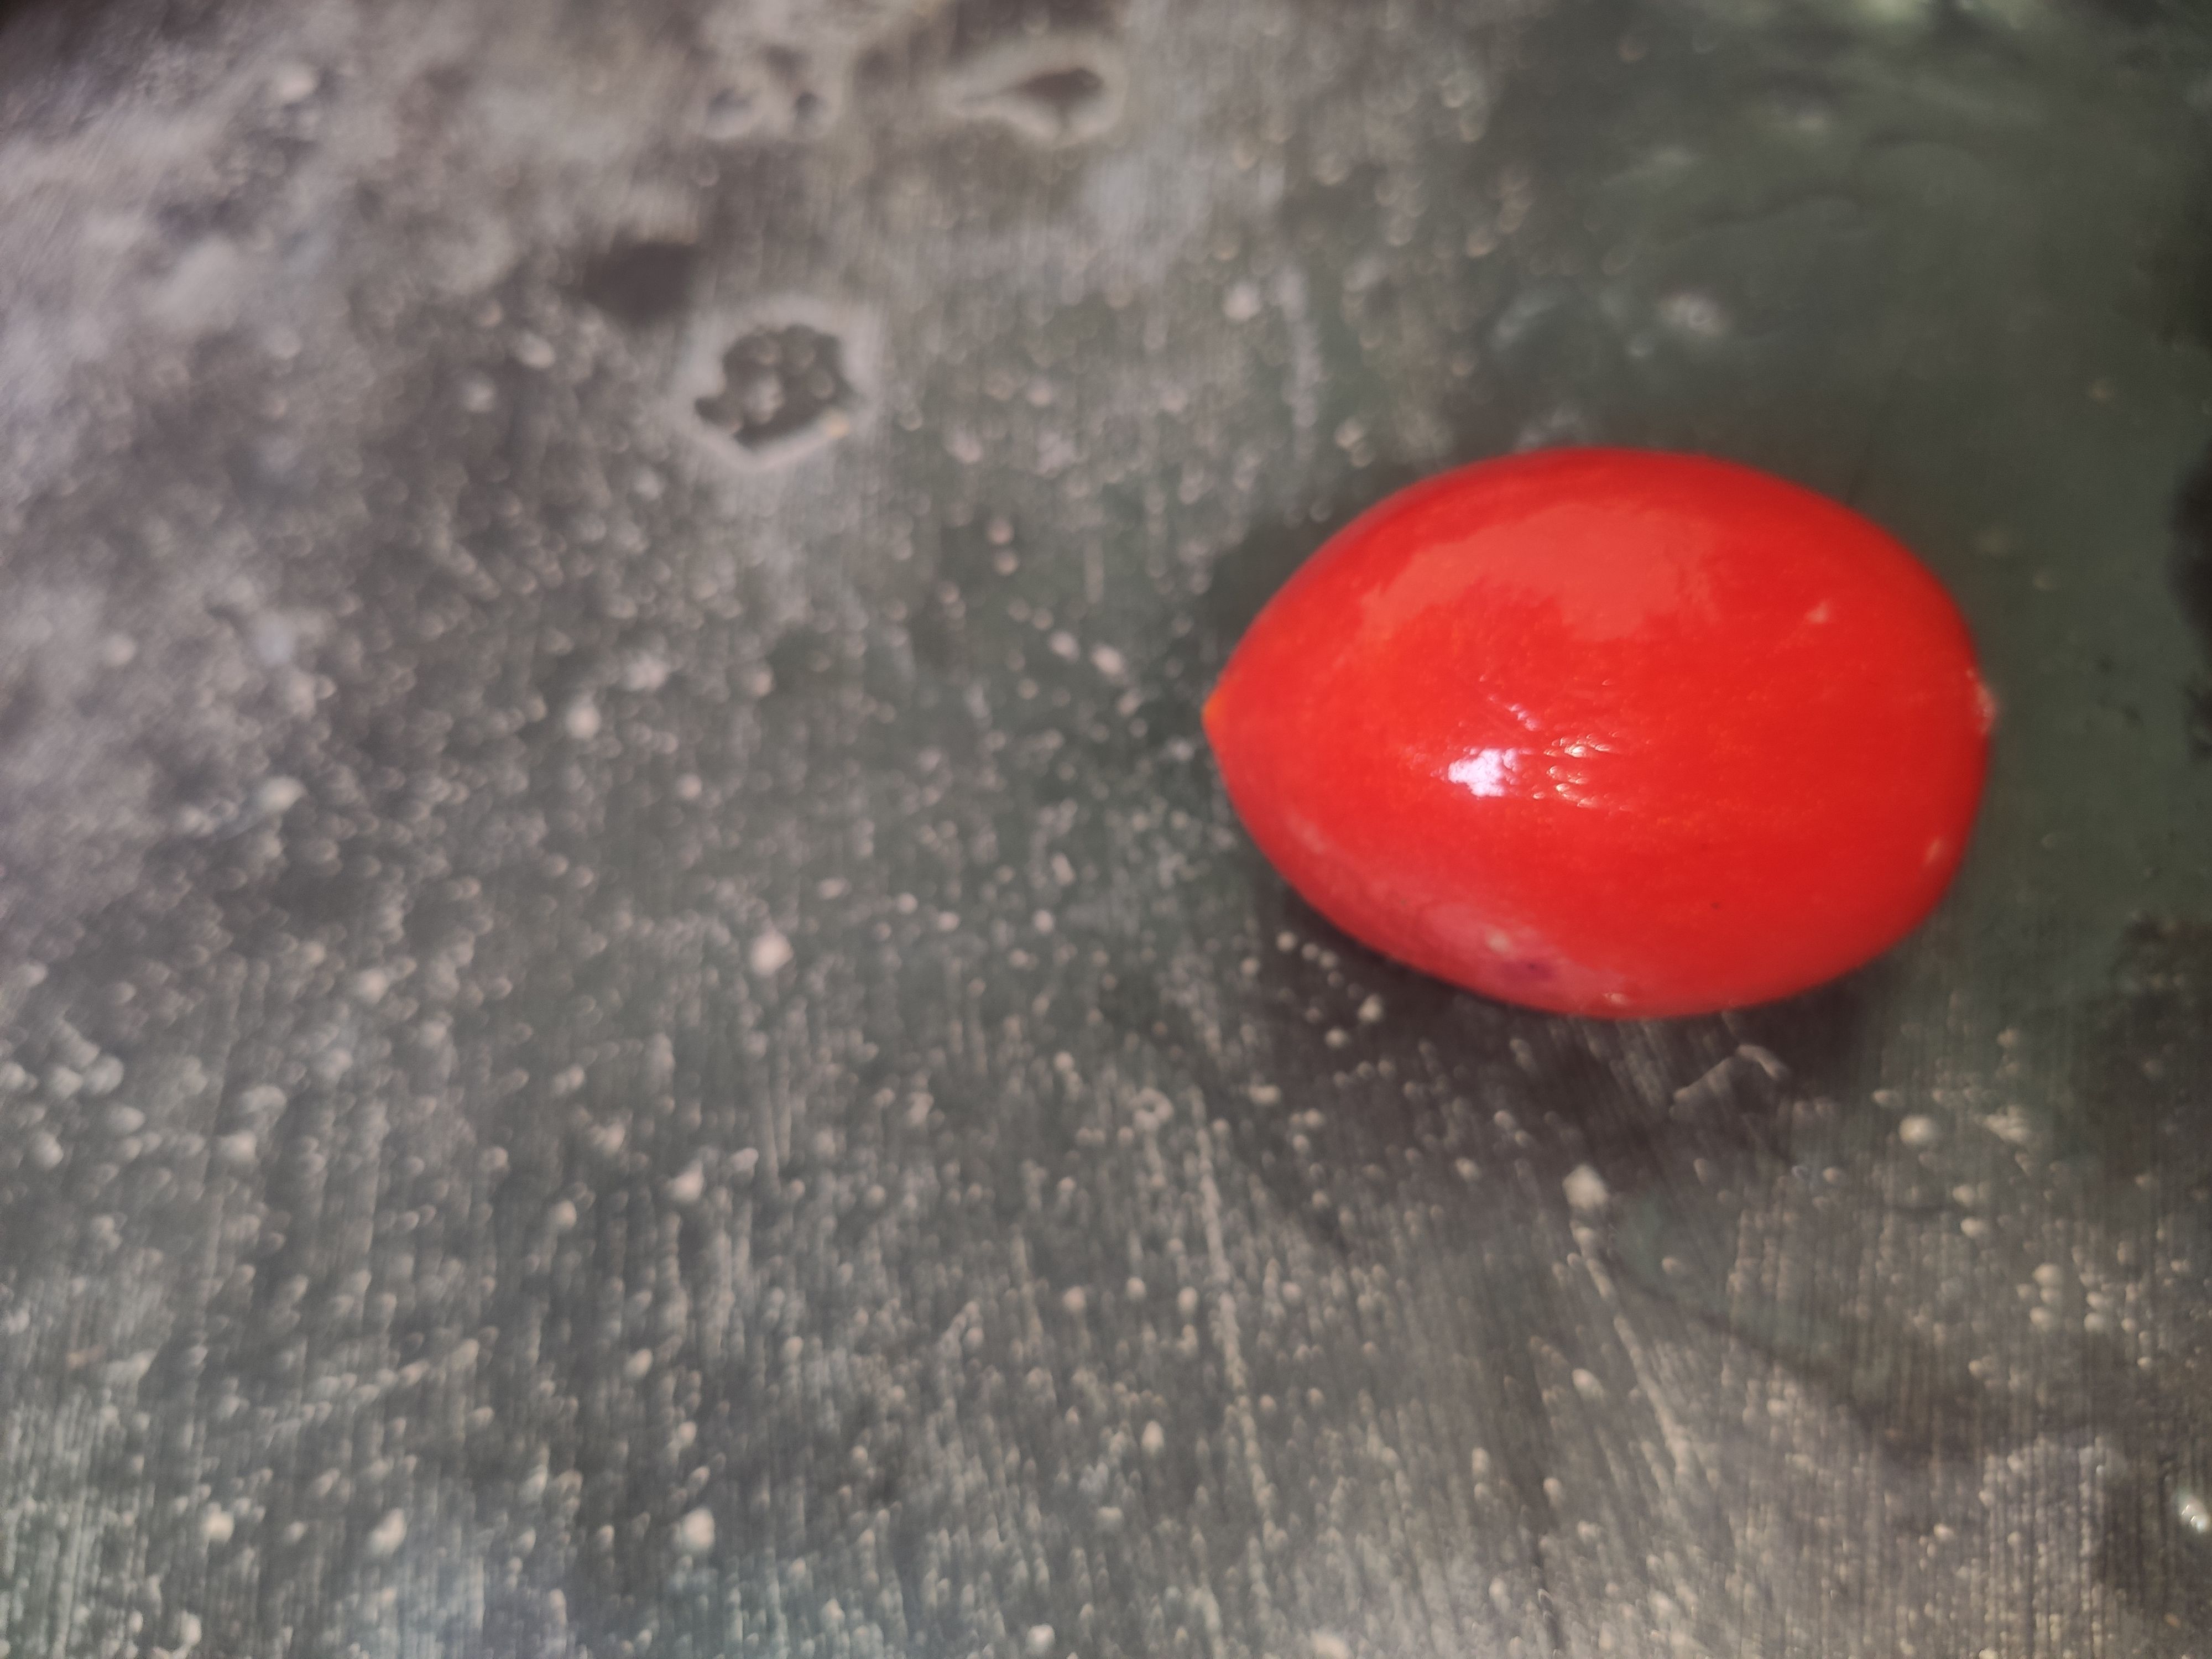
Fruit: tomatoes
Grade: 2nd-grade